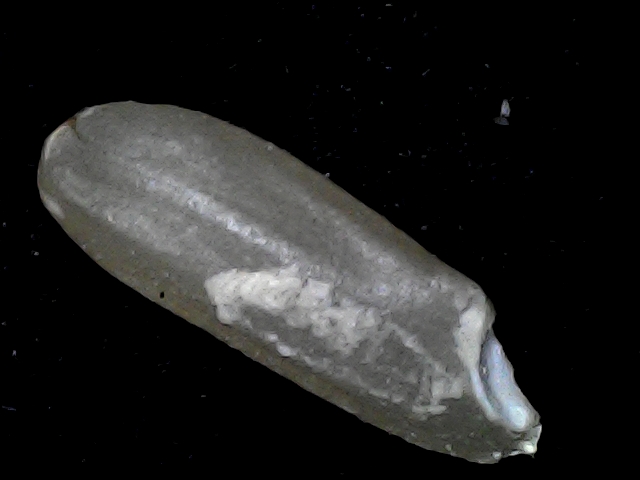
Rice variety: BD72